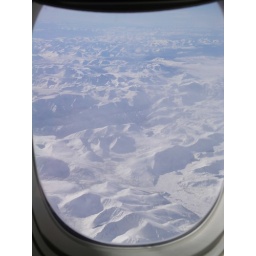
Out of the airplane window somewhere over Russia